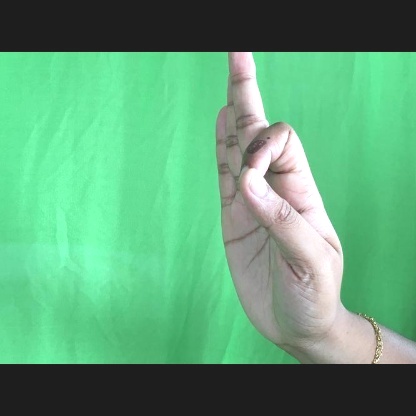
Mudra: Aralam